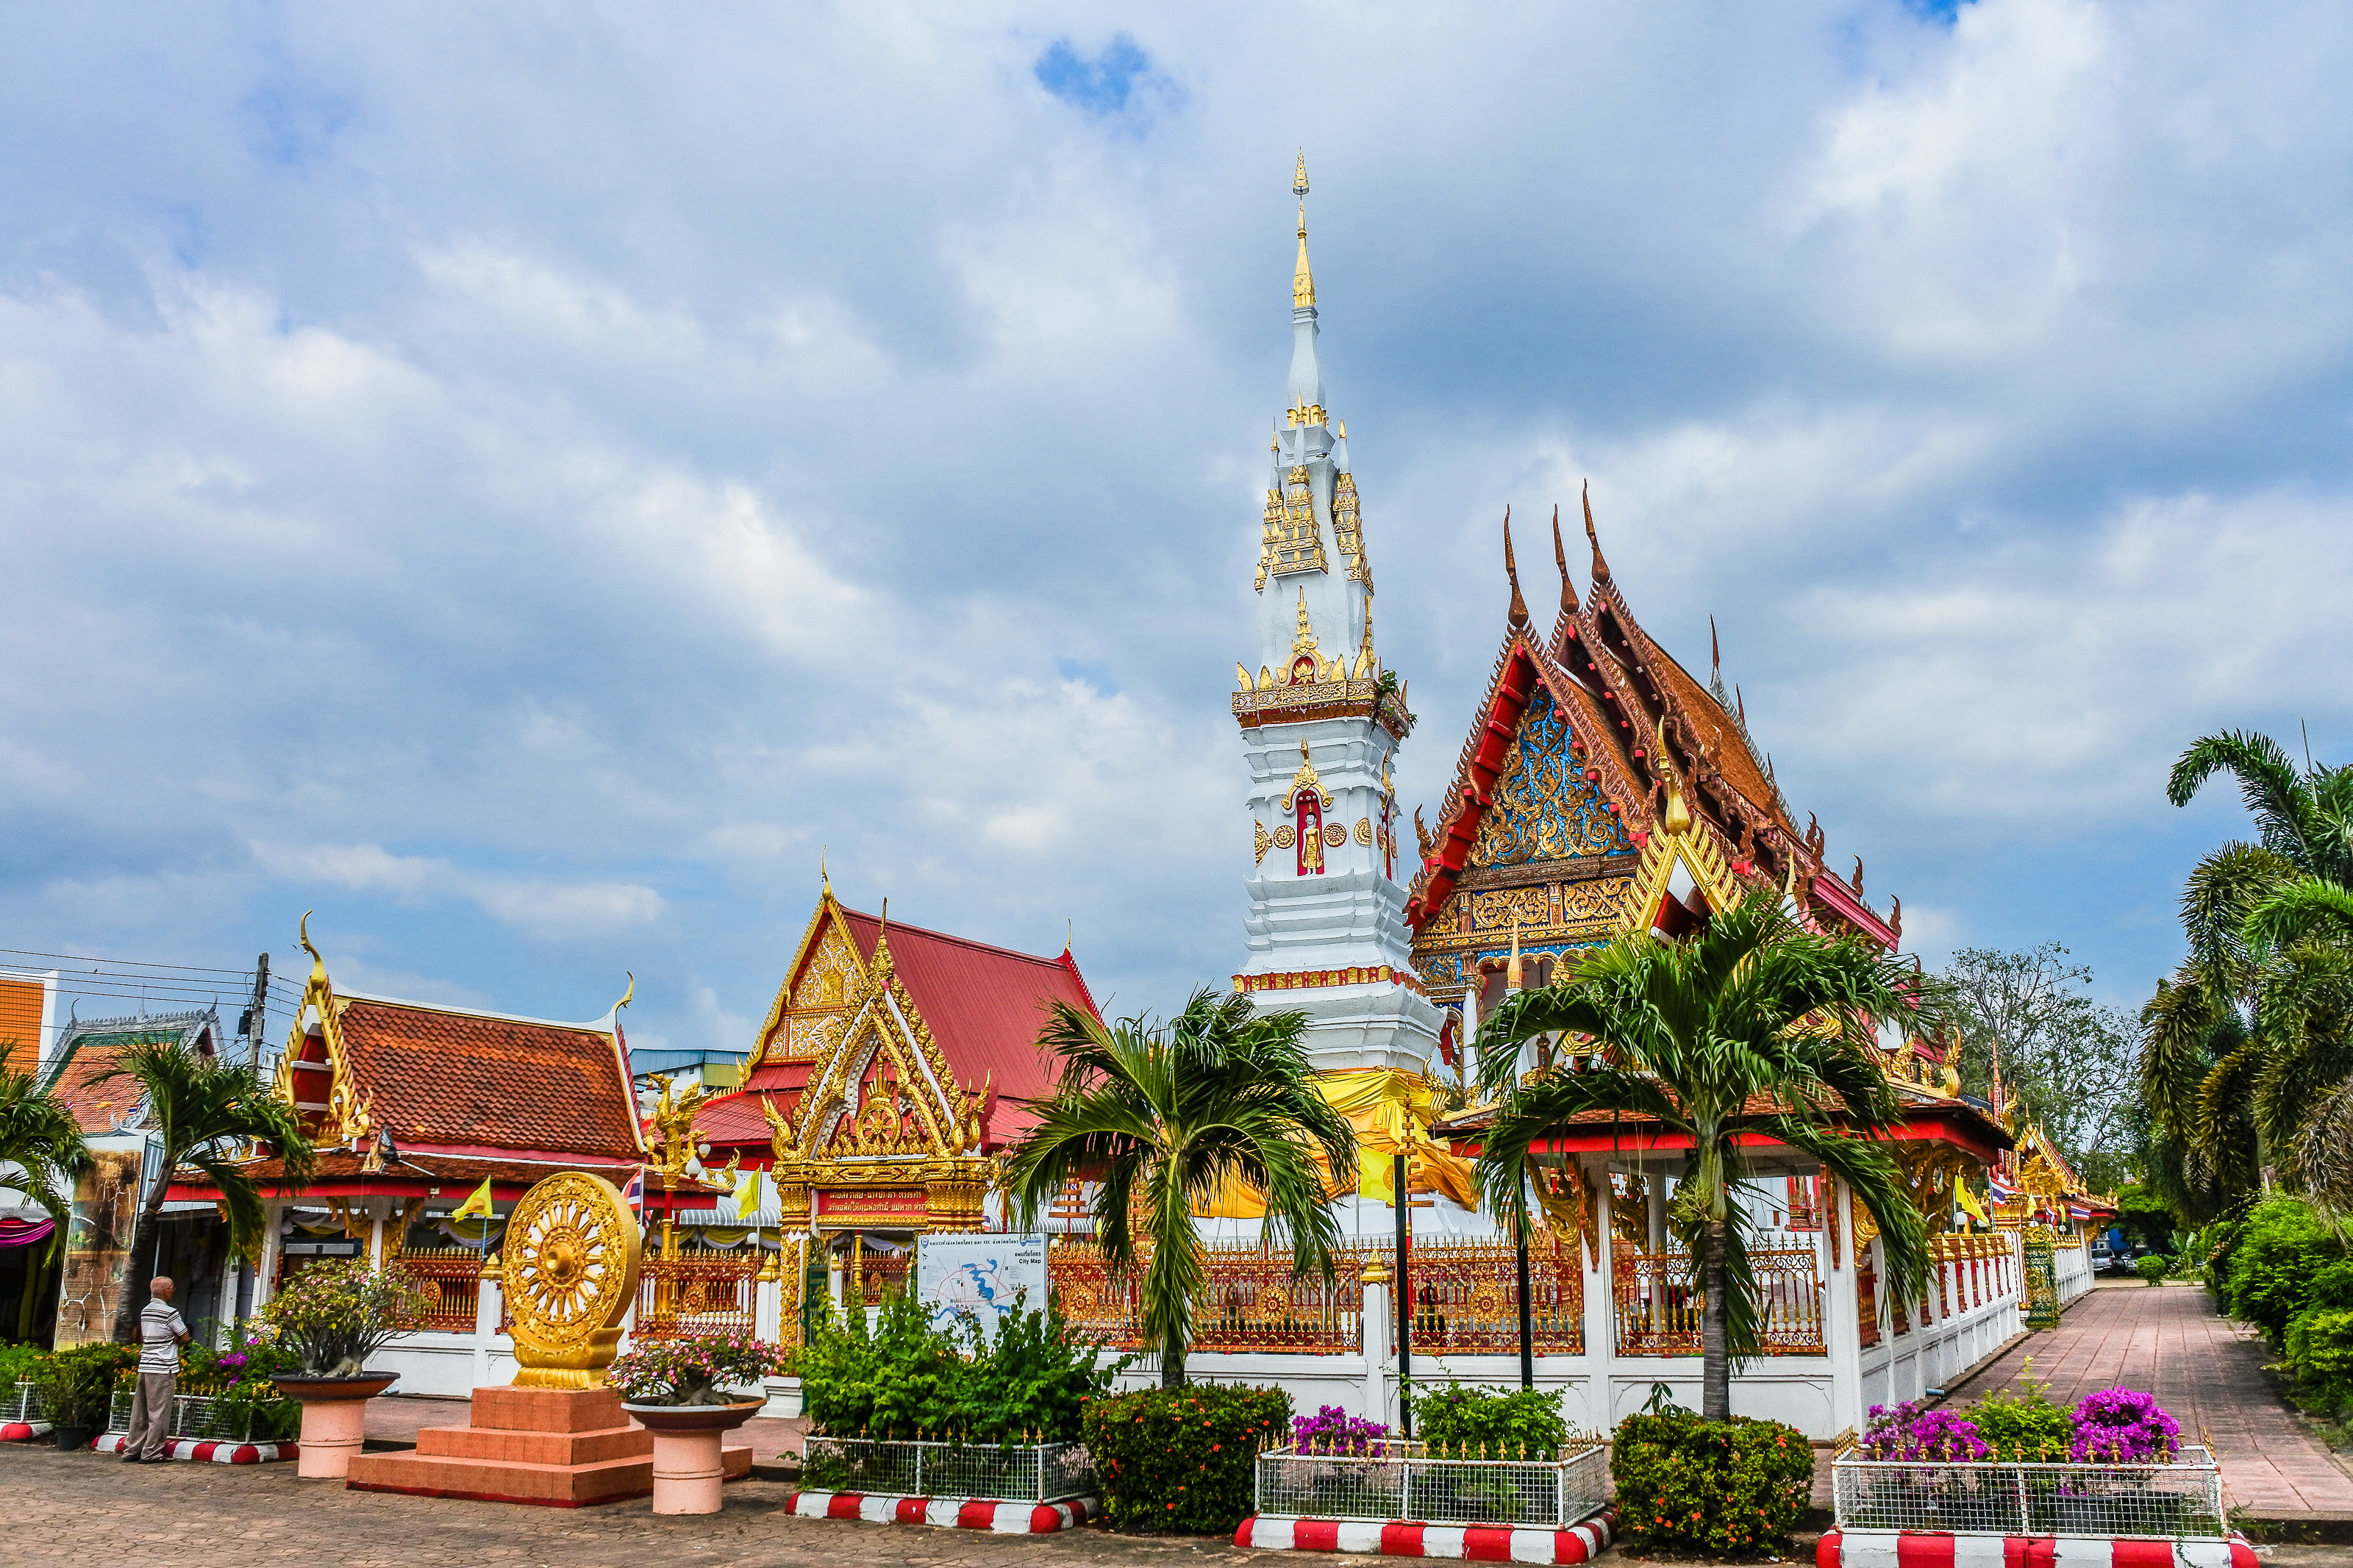
anand, mahathad, relic, chedi, yasothorn, prathat, yasothon, building, mahatat, phra, mahathat, buddha, thailand, landmark, pra, phrathad, thad, old, tat, thai, history, ancient, stupa, phathat, disciple, pratat, maha, phathad, gold, ananda, architecture, anon, art, asia, pha, northeast, wat, buddhism, monk, phrathat, religion, arnon, pagoda, monastery, esan, culture, buddhist, temple, travel, place of worship, sky, shrine, chinese architecture, tourism, historic site, tourist attraction, leisure